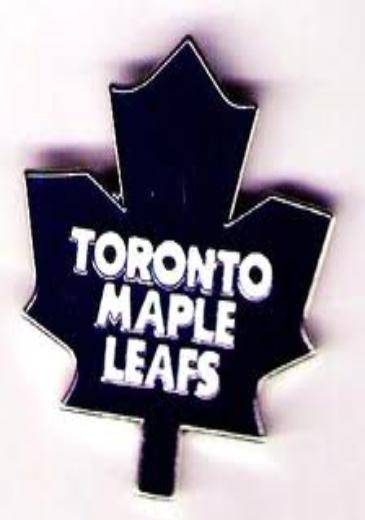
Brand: Maple Leaf
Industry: Necessities